Lucknow

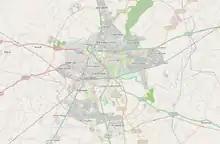
Map of Lucknow city

In 1856, the East India Company first moved its troops to the border, then annexed the state for alleged maladministration. Awadh was placed under a chief commissioner – Sir Henry Lawrence. Wajid Ali Shah, the then Nawab, was imprisoned, then exiled by the East India Company to Calcutta. In the subsequent Indian Rebellion of 1857, his 14-year-old son Birjis Qadra, whose mother was Begum Hazrat Mahal, was crowned ruler. Following the rebellion's defeat, Begum Hazrat Mahal and other rebel leaders sought asylum in Nepal.